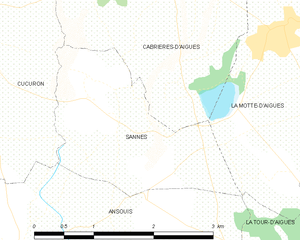
Carte des communes françaises Sannes